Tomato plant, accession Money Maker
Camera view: bottom (45 deg); turntable rotation: 150 degrees
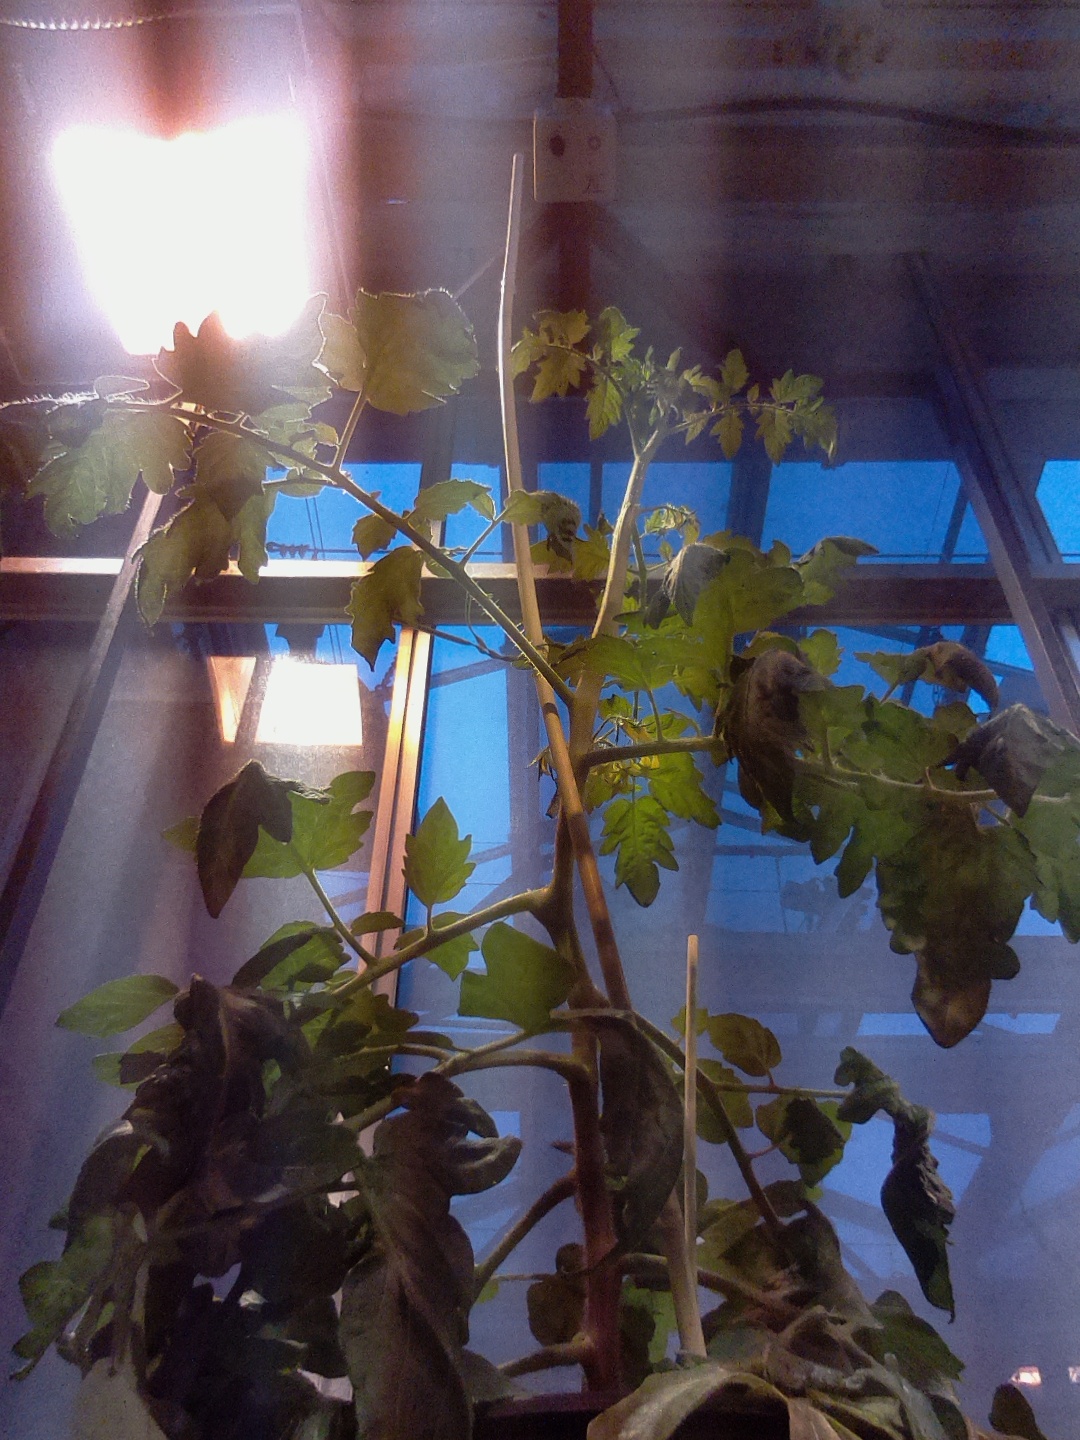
BBCH growth stage 68: Full flowering, 80%-90% of flowers open, more petals falling